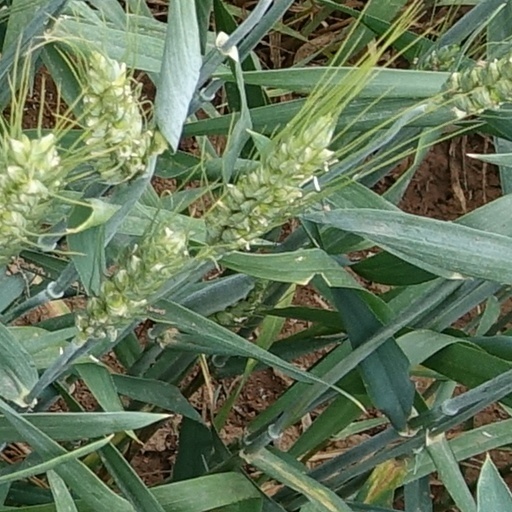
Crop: wheat